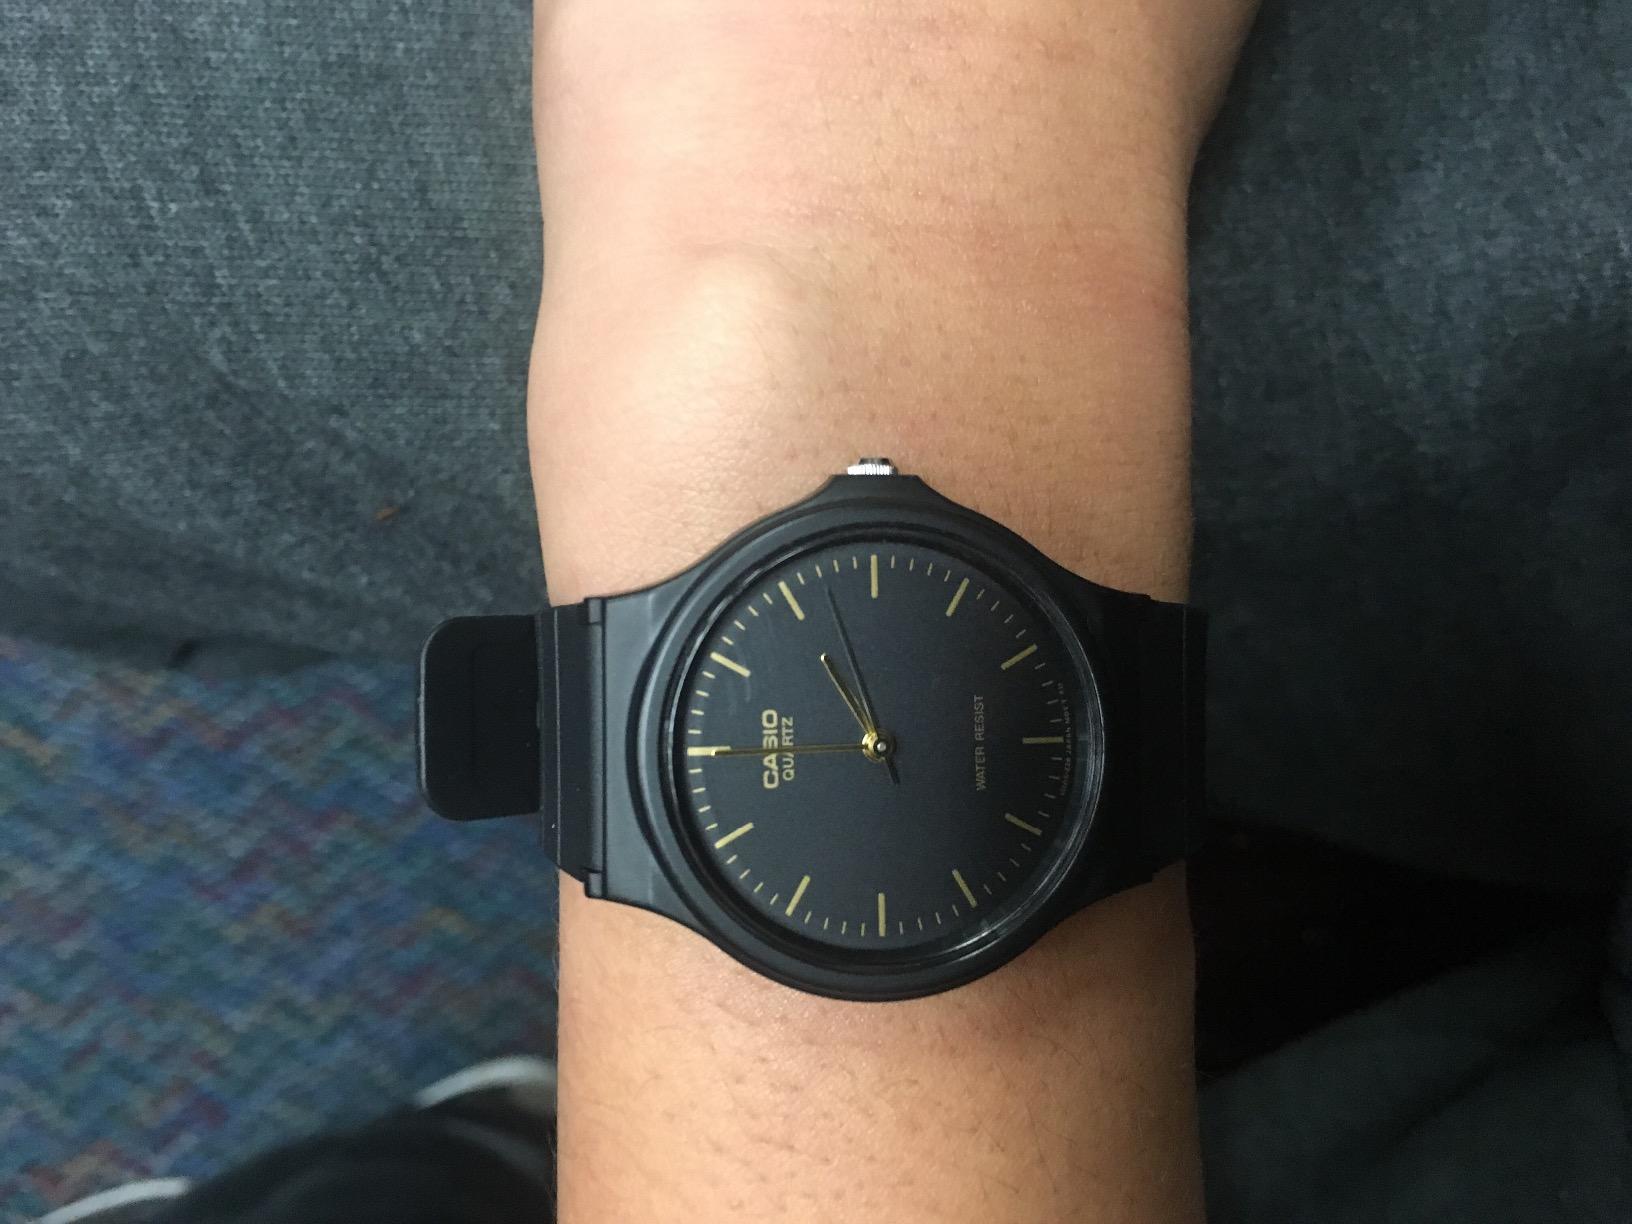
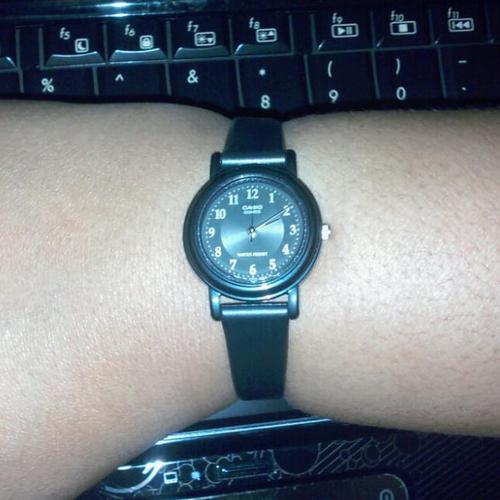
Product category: accessories_watch
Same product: no